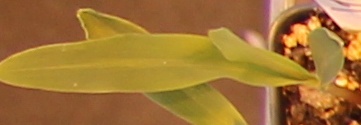
Label: Corn